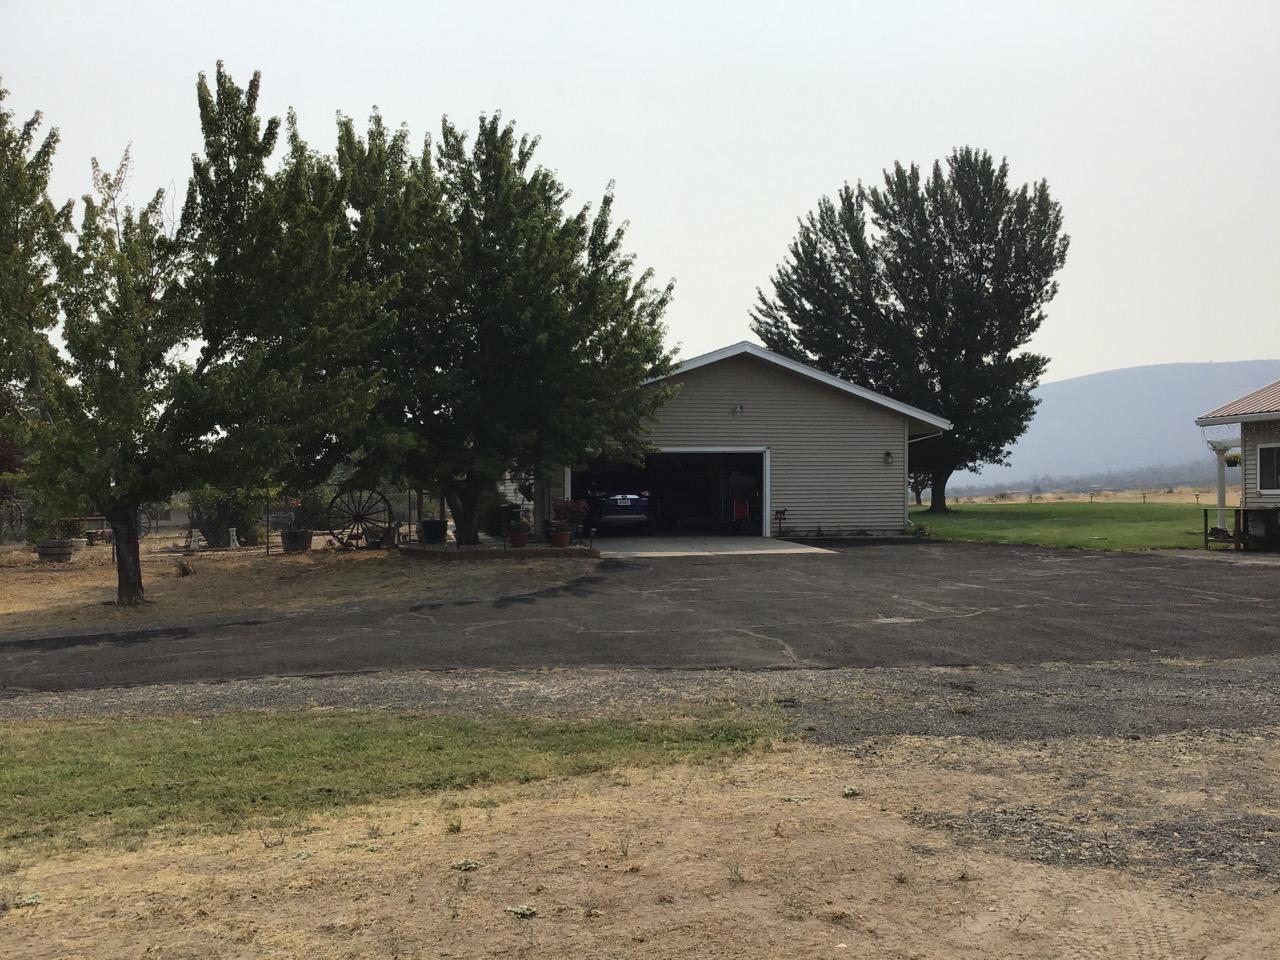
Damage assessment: no_damage